All the Fun of the Fair

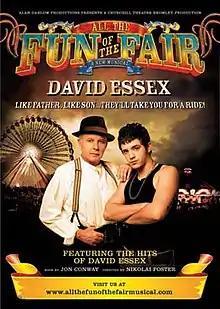
Promotional Poster

All the Fun of the Fair is a 2008 jukebox musical with a book by Jon Conway, based on the songs of David Essex. The title of the musical is taken from David Essex's 1975 album "All the Fun of the Fair."